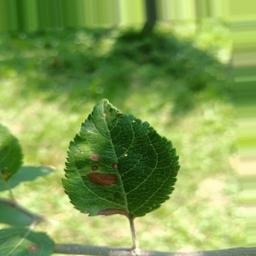
Label: Alternaria